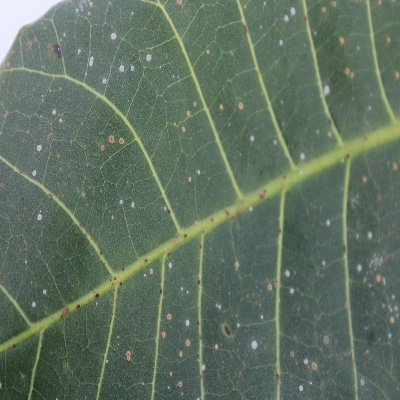
Crop: Cashew
Condition: red rust